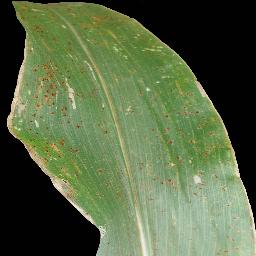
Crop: corn
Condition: (maize)_common_rust